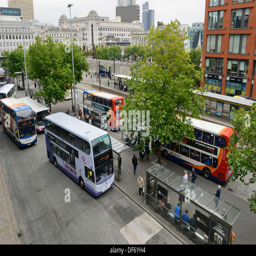
a high view of the bus station